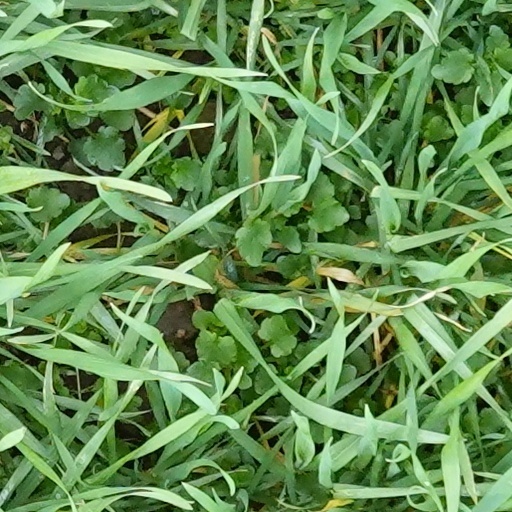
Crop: wheat